Helmand province campaign

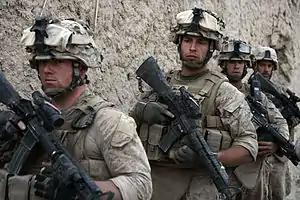
Marines with Bravo 1/6, 24th MEU fighting in Garmsir, Afghanistan.

In early April 2008, a battalion of U.S. Marines were sent to Helmand to aid NATO forces in the fight.